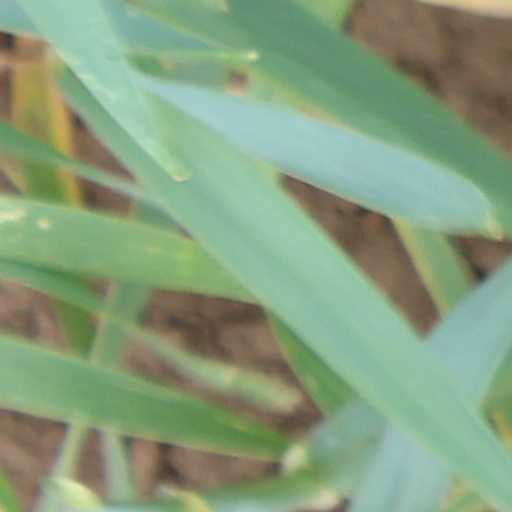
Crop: wheat